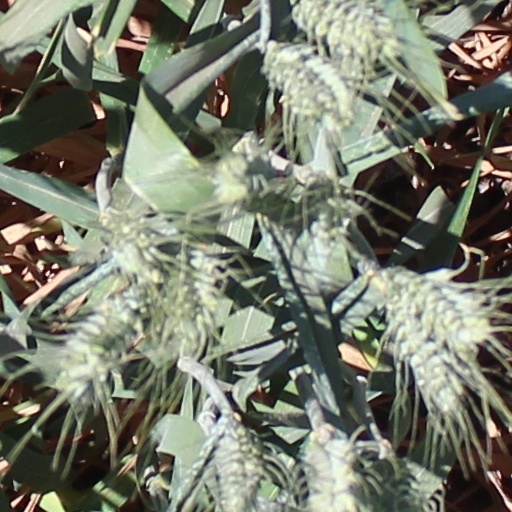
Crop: wheat